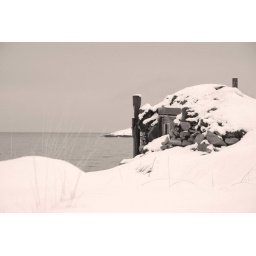
The roof of this house is a boat... - outside the Senja Island, with the great ocean in sight.